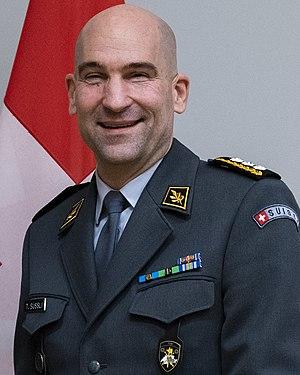
Thomas Süssli, originaire de Wettingen et né le 24 septembre 1966 à Zurich, est un officier général suisse. Il est le chef de l'Armée suisse depuis le 1ᵉʳ janvier 2020.